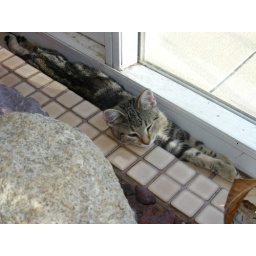
Spazz laying in the space between the rock garden and the windows in our sun roon